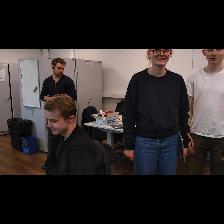
Label: Human